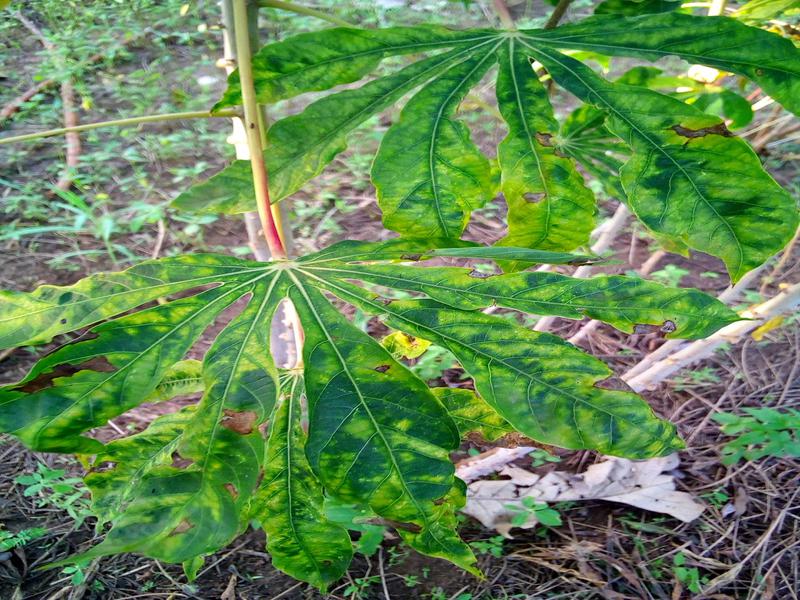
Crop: cassava
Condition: mosaic_disease